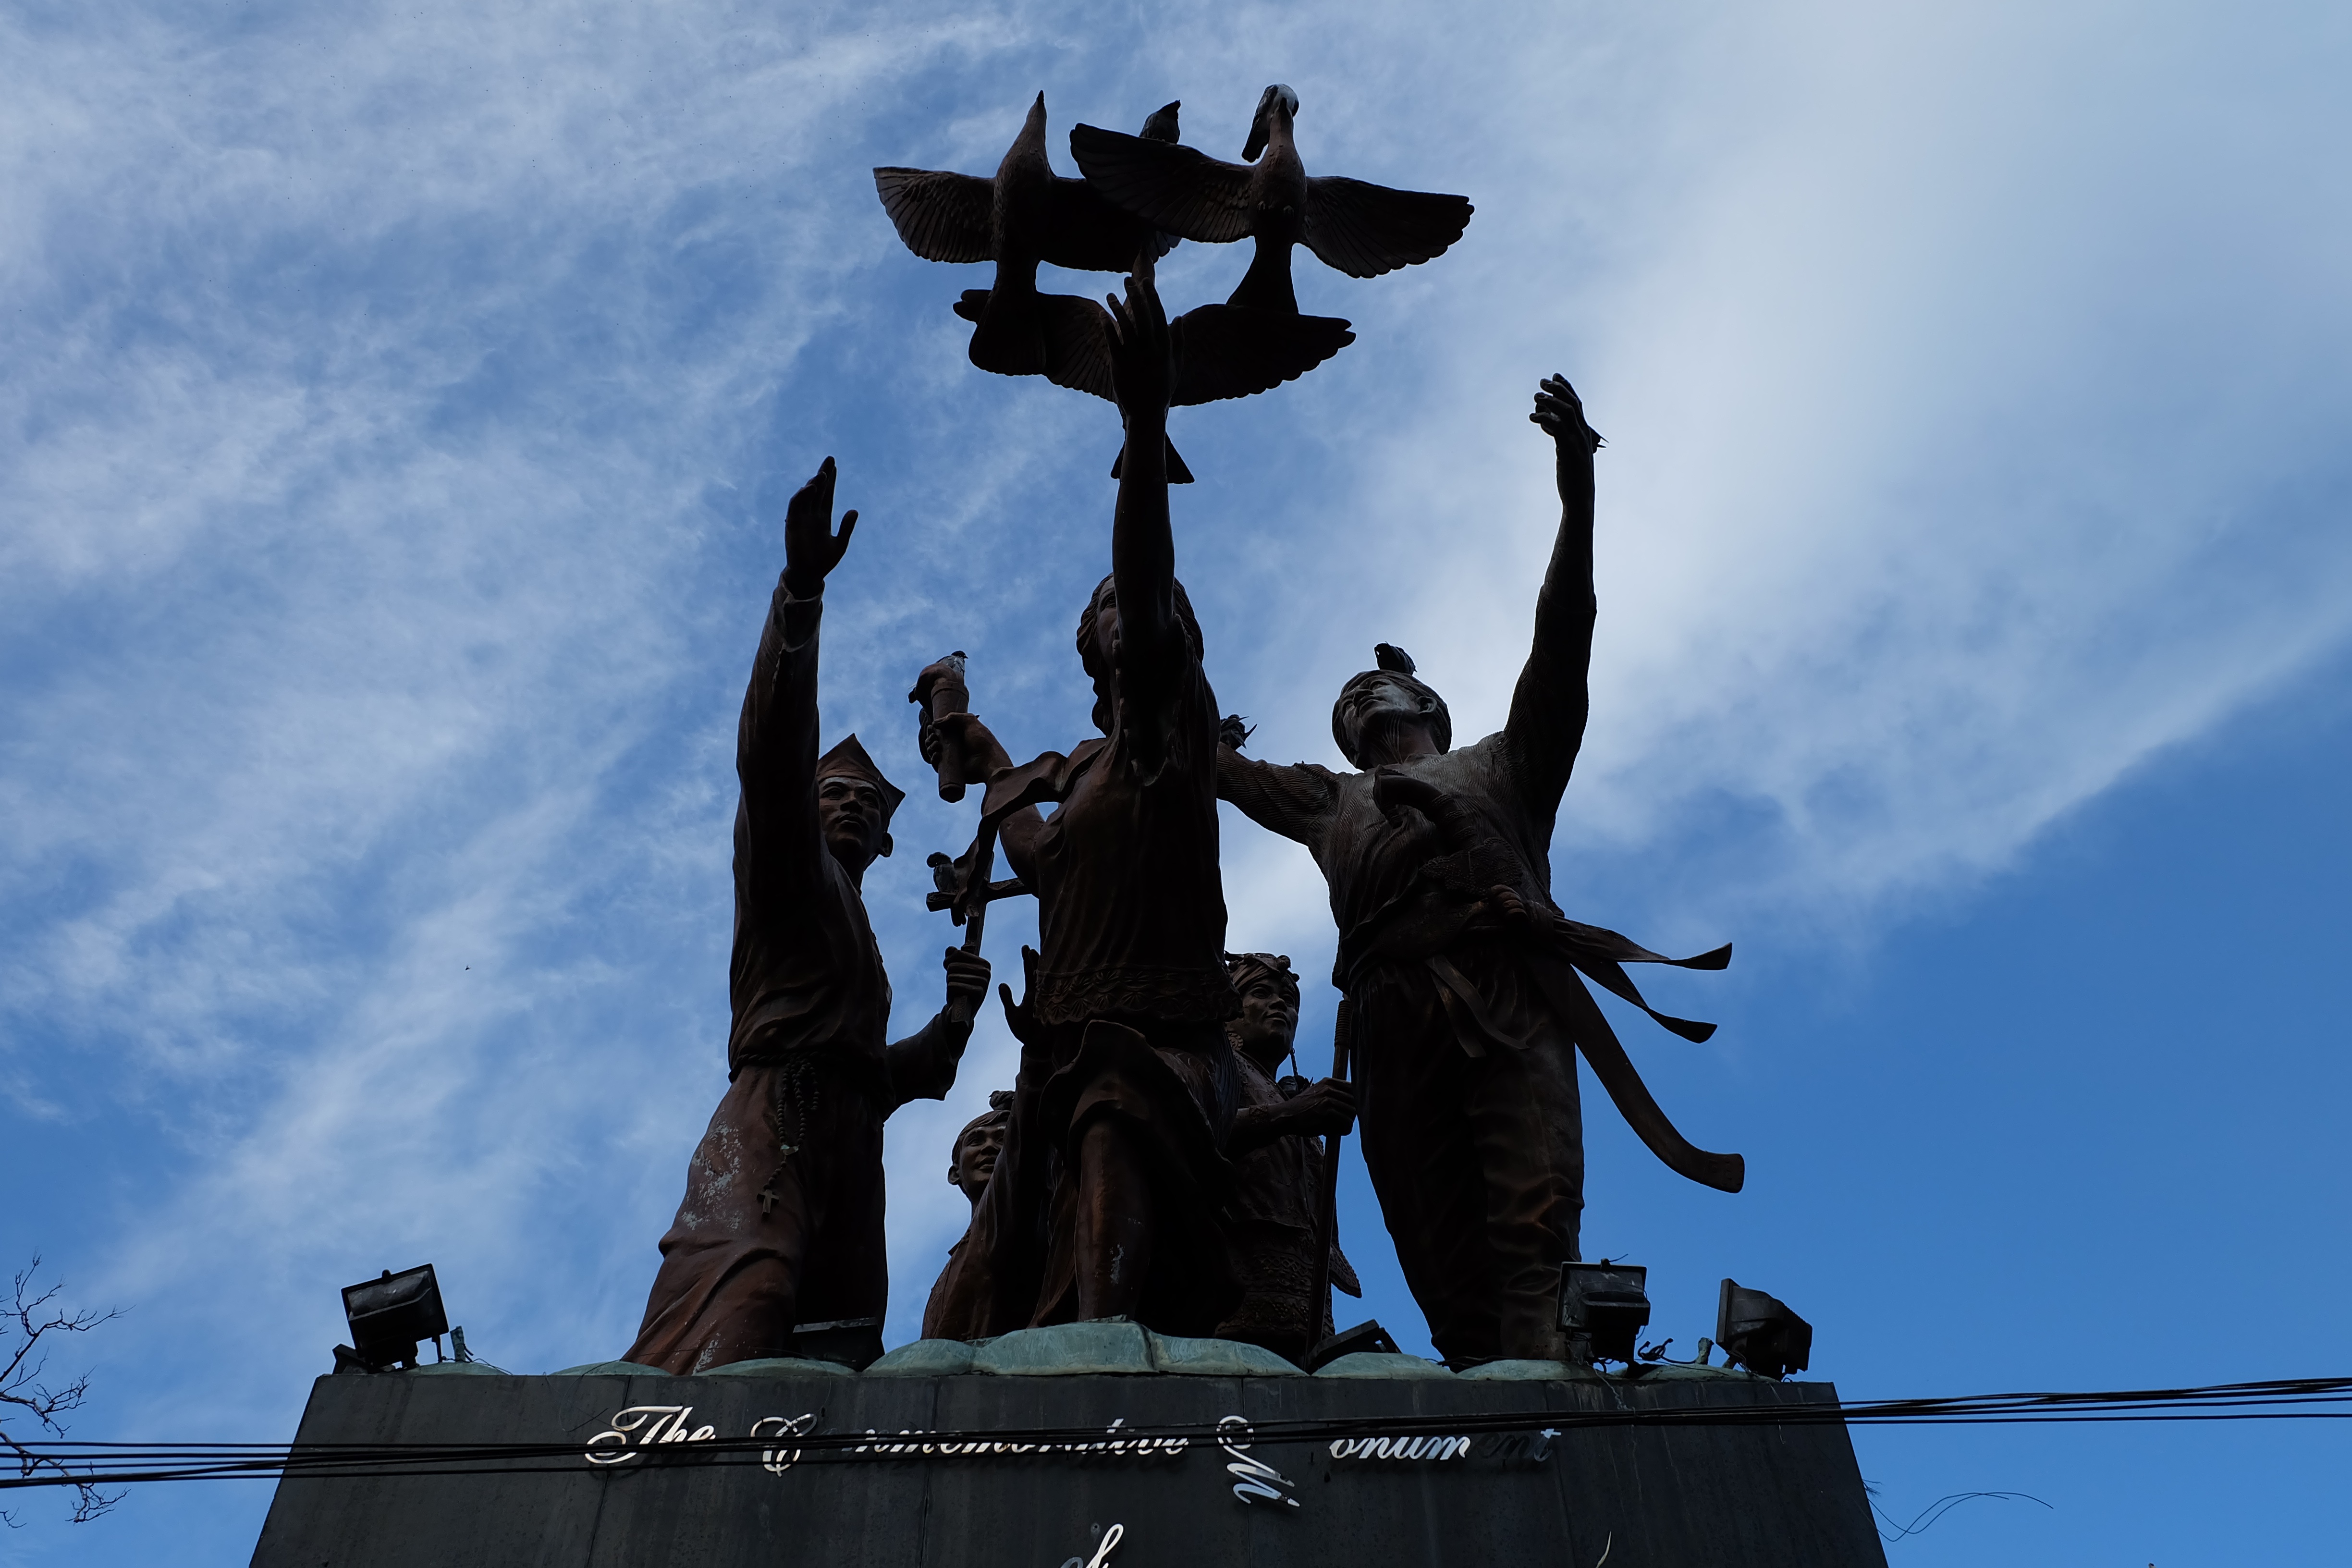
silhouette, sky, monument, statue, blue, memorial, atmosphere of earth